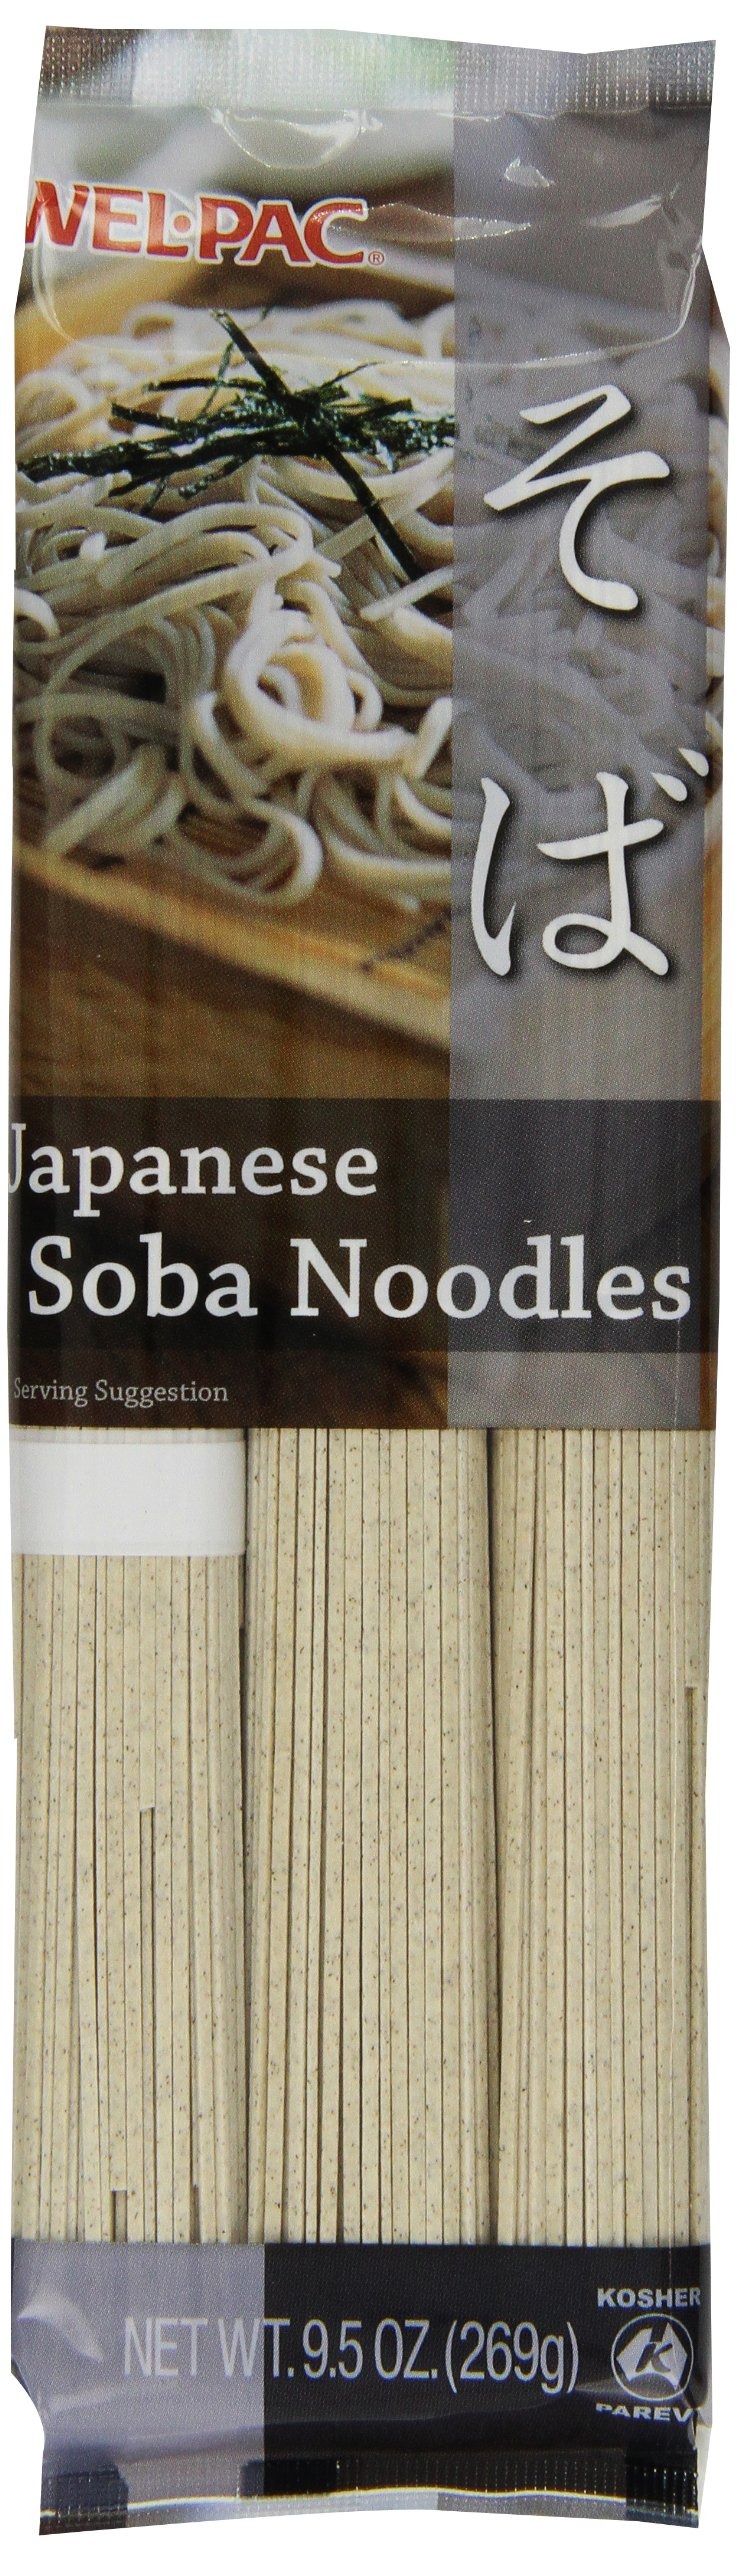
Item Name: Welpac Soba Noodles, 9.5 Ounce (Pack of 12)
Bullet Point 1: The package dimension of the product is 6"L x 5"W x 4"H
Bullet Point 2: The package weight of the product is 7.9 Pounds
Value: 114.0
Unit: Ounce

Price: 22.005